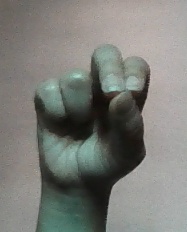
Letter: gaaf